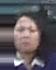
Age: 34